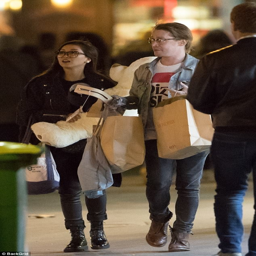
getaway : the couple were spotted on a shopping spree in the capital , where they fled for a thanksgiving weekend vacation together